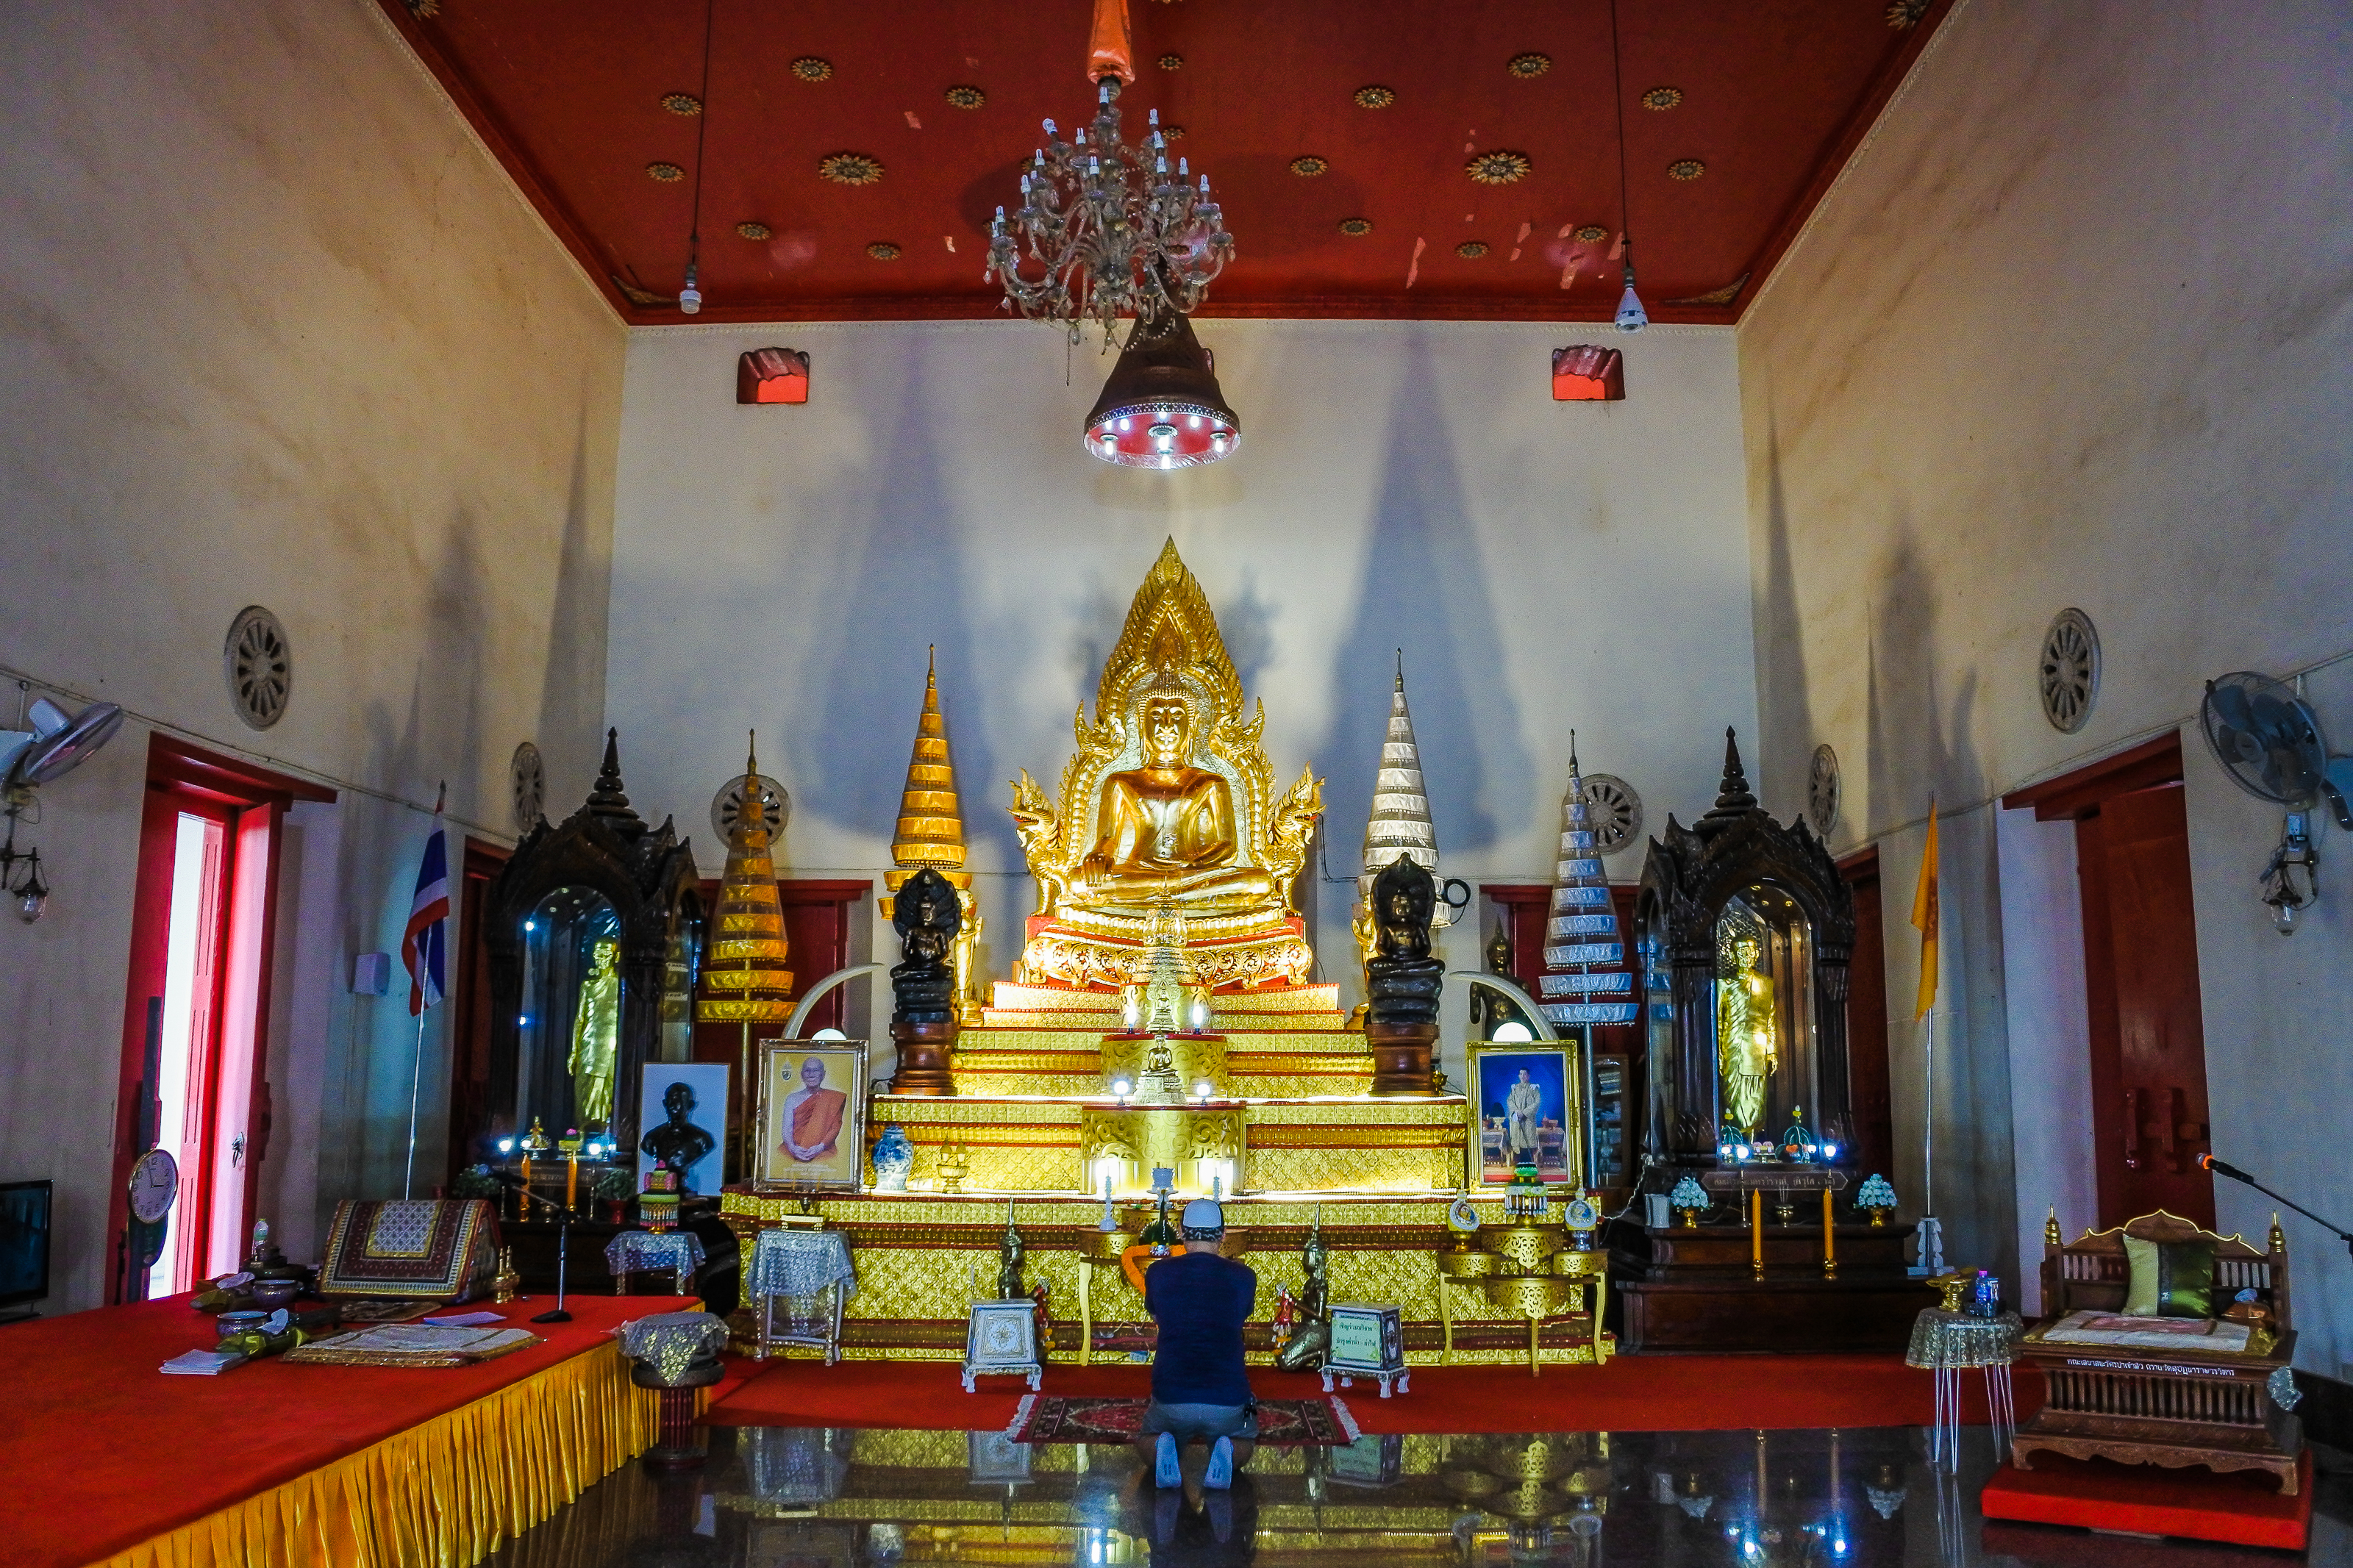
blue sky, religious, city, ubon ratchathani, tourism, india, building, cloud, beautiful, white, buddha, thailand, cloudy sky, landmark, ruin, architecture, sky, famous, historic, old, asia, asian, heritage, buddhism, ancient, structure, religion, stone, hinduism, pagoda, traditional, culture, temple, travel, royal, worship, indian, place of worship, shrine, holy places, altar, wat, pilgrimage, convent, ritual, monastery, fictional character, ceremony, historic site, furniture